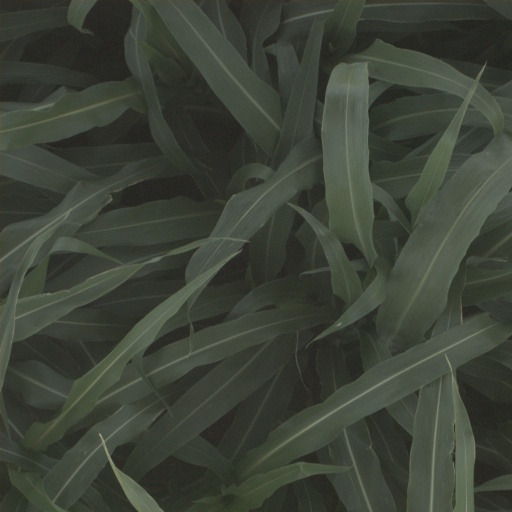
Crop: sorghum